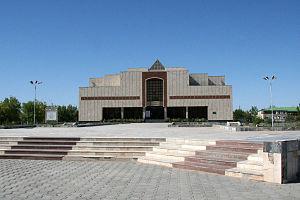
Le Musée Igor Savitsky est un musée d'art ouzbek situé à Noukous, capitale de la république autonome du Karakalpakistan.
Noukous ou Nukus, est une ville d'Ouzbékistan et la capitale de la République du Karakalpakistan.